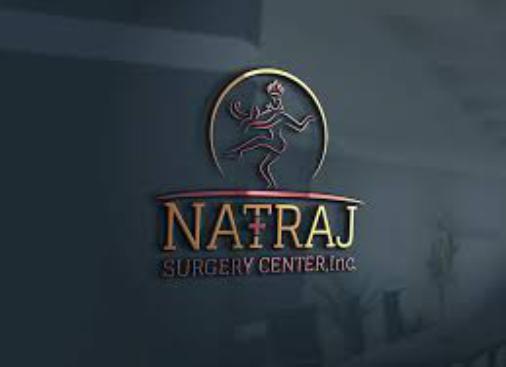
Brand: nataraj
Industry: Transportation